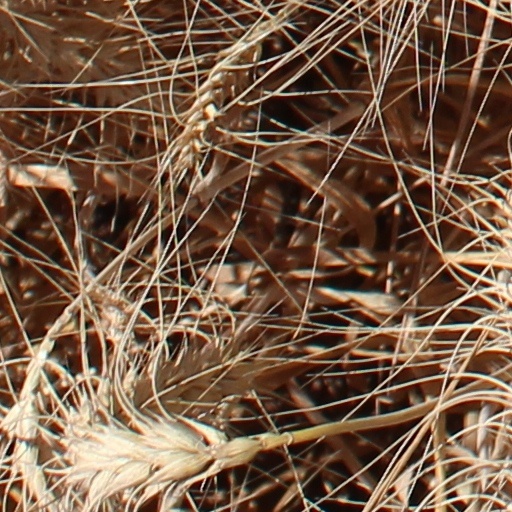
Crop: wheat